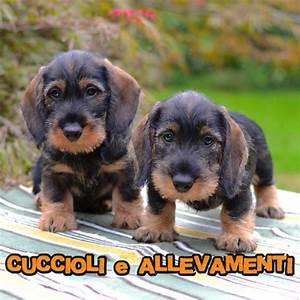
dog